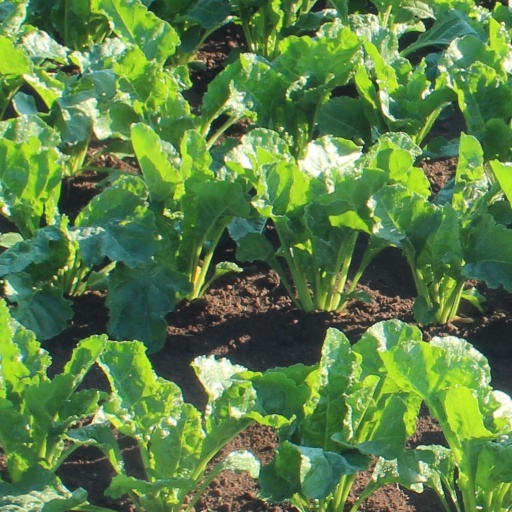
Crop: sugar beet